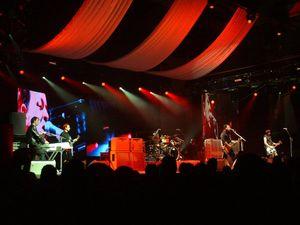
La discographie de Manic Street Preachers, groupe de rock alternatif gallois, comprend l'ensemble des disques publiés au cours de leur carrière. Celle-ci est composée de douze albums studio, trois compilations, quatre DVDs et une quarantaine de singles.